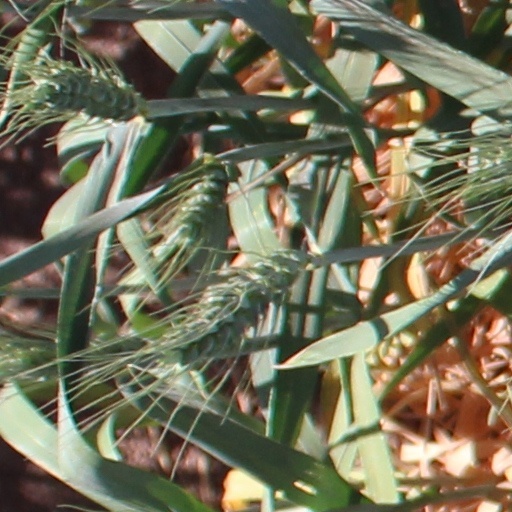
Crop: wheat